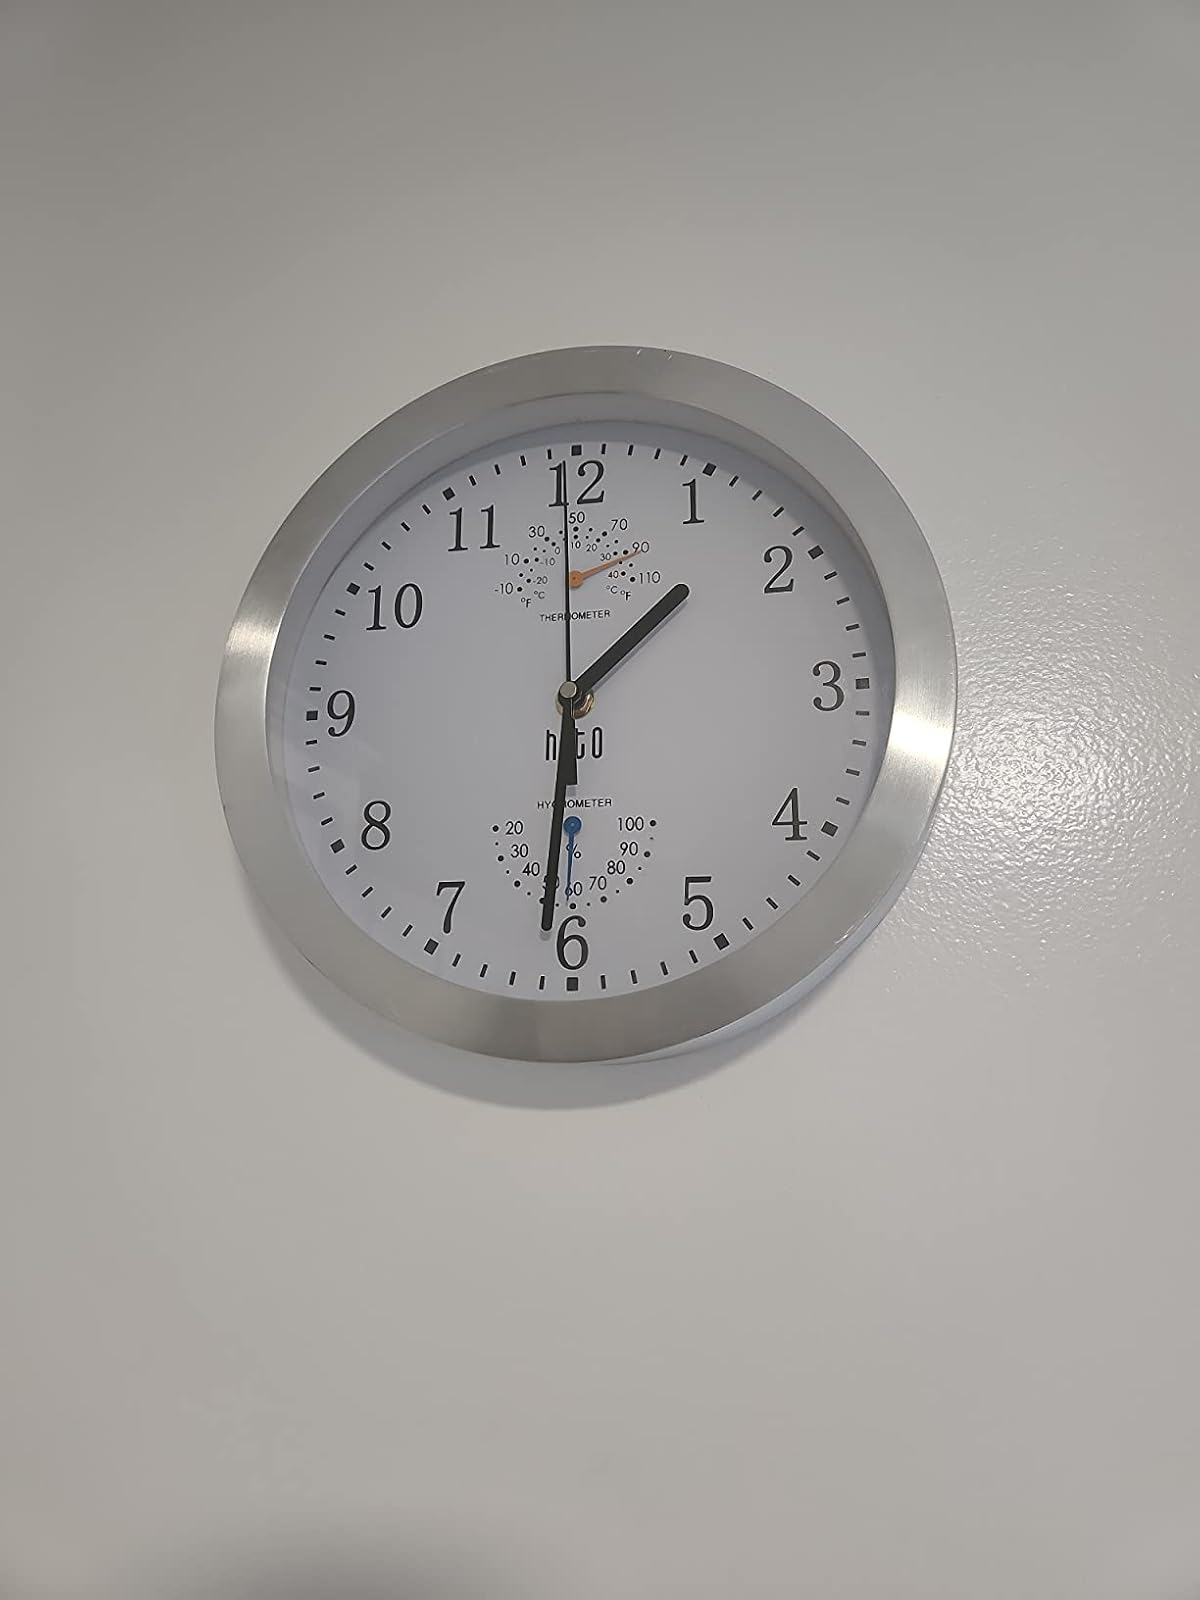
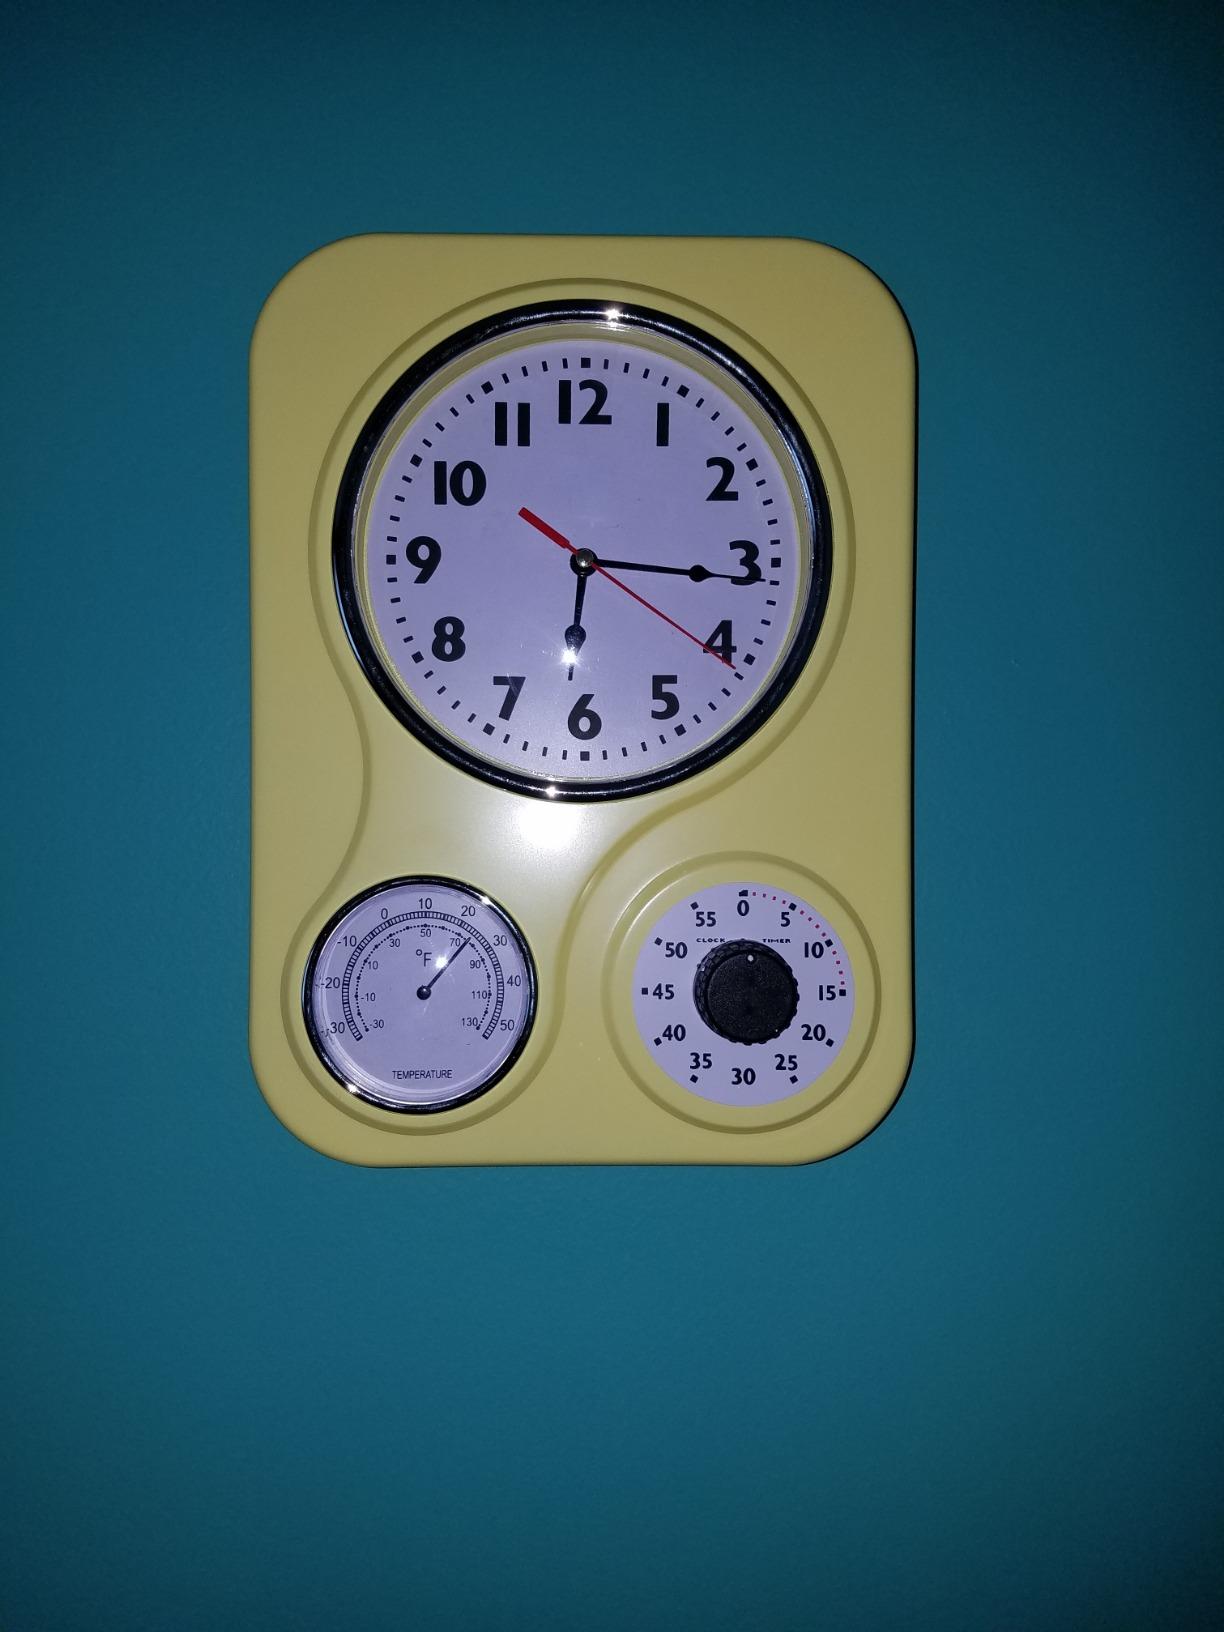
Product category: clock
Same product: no